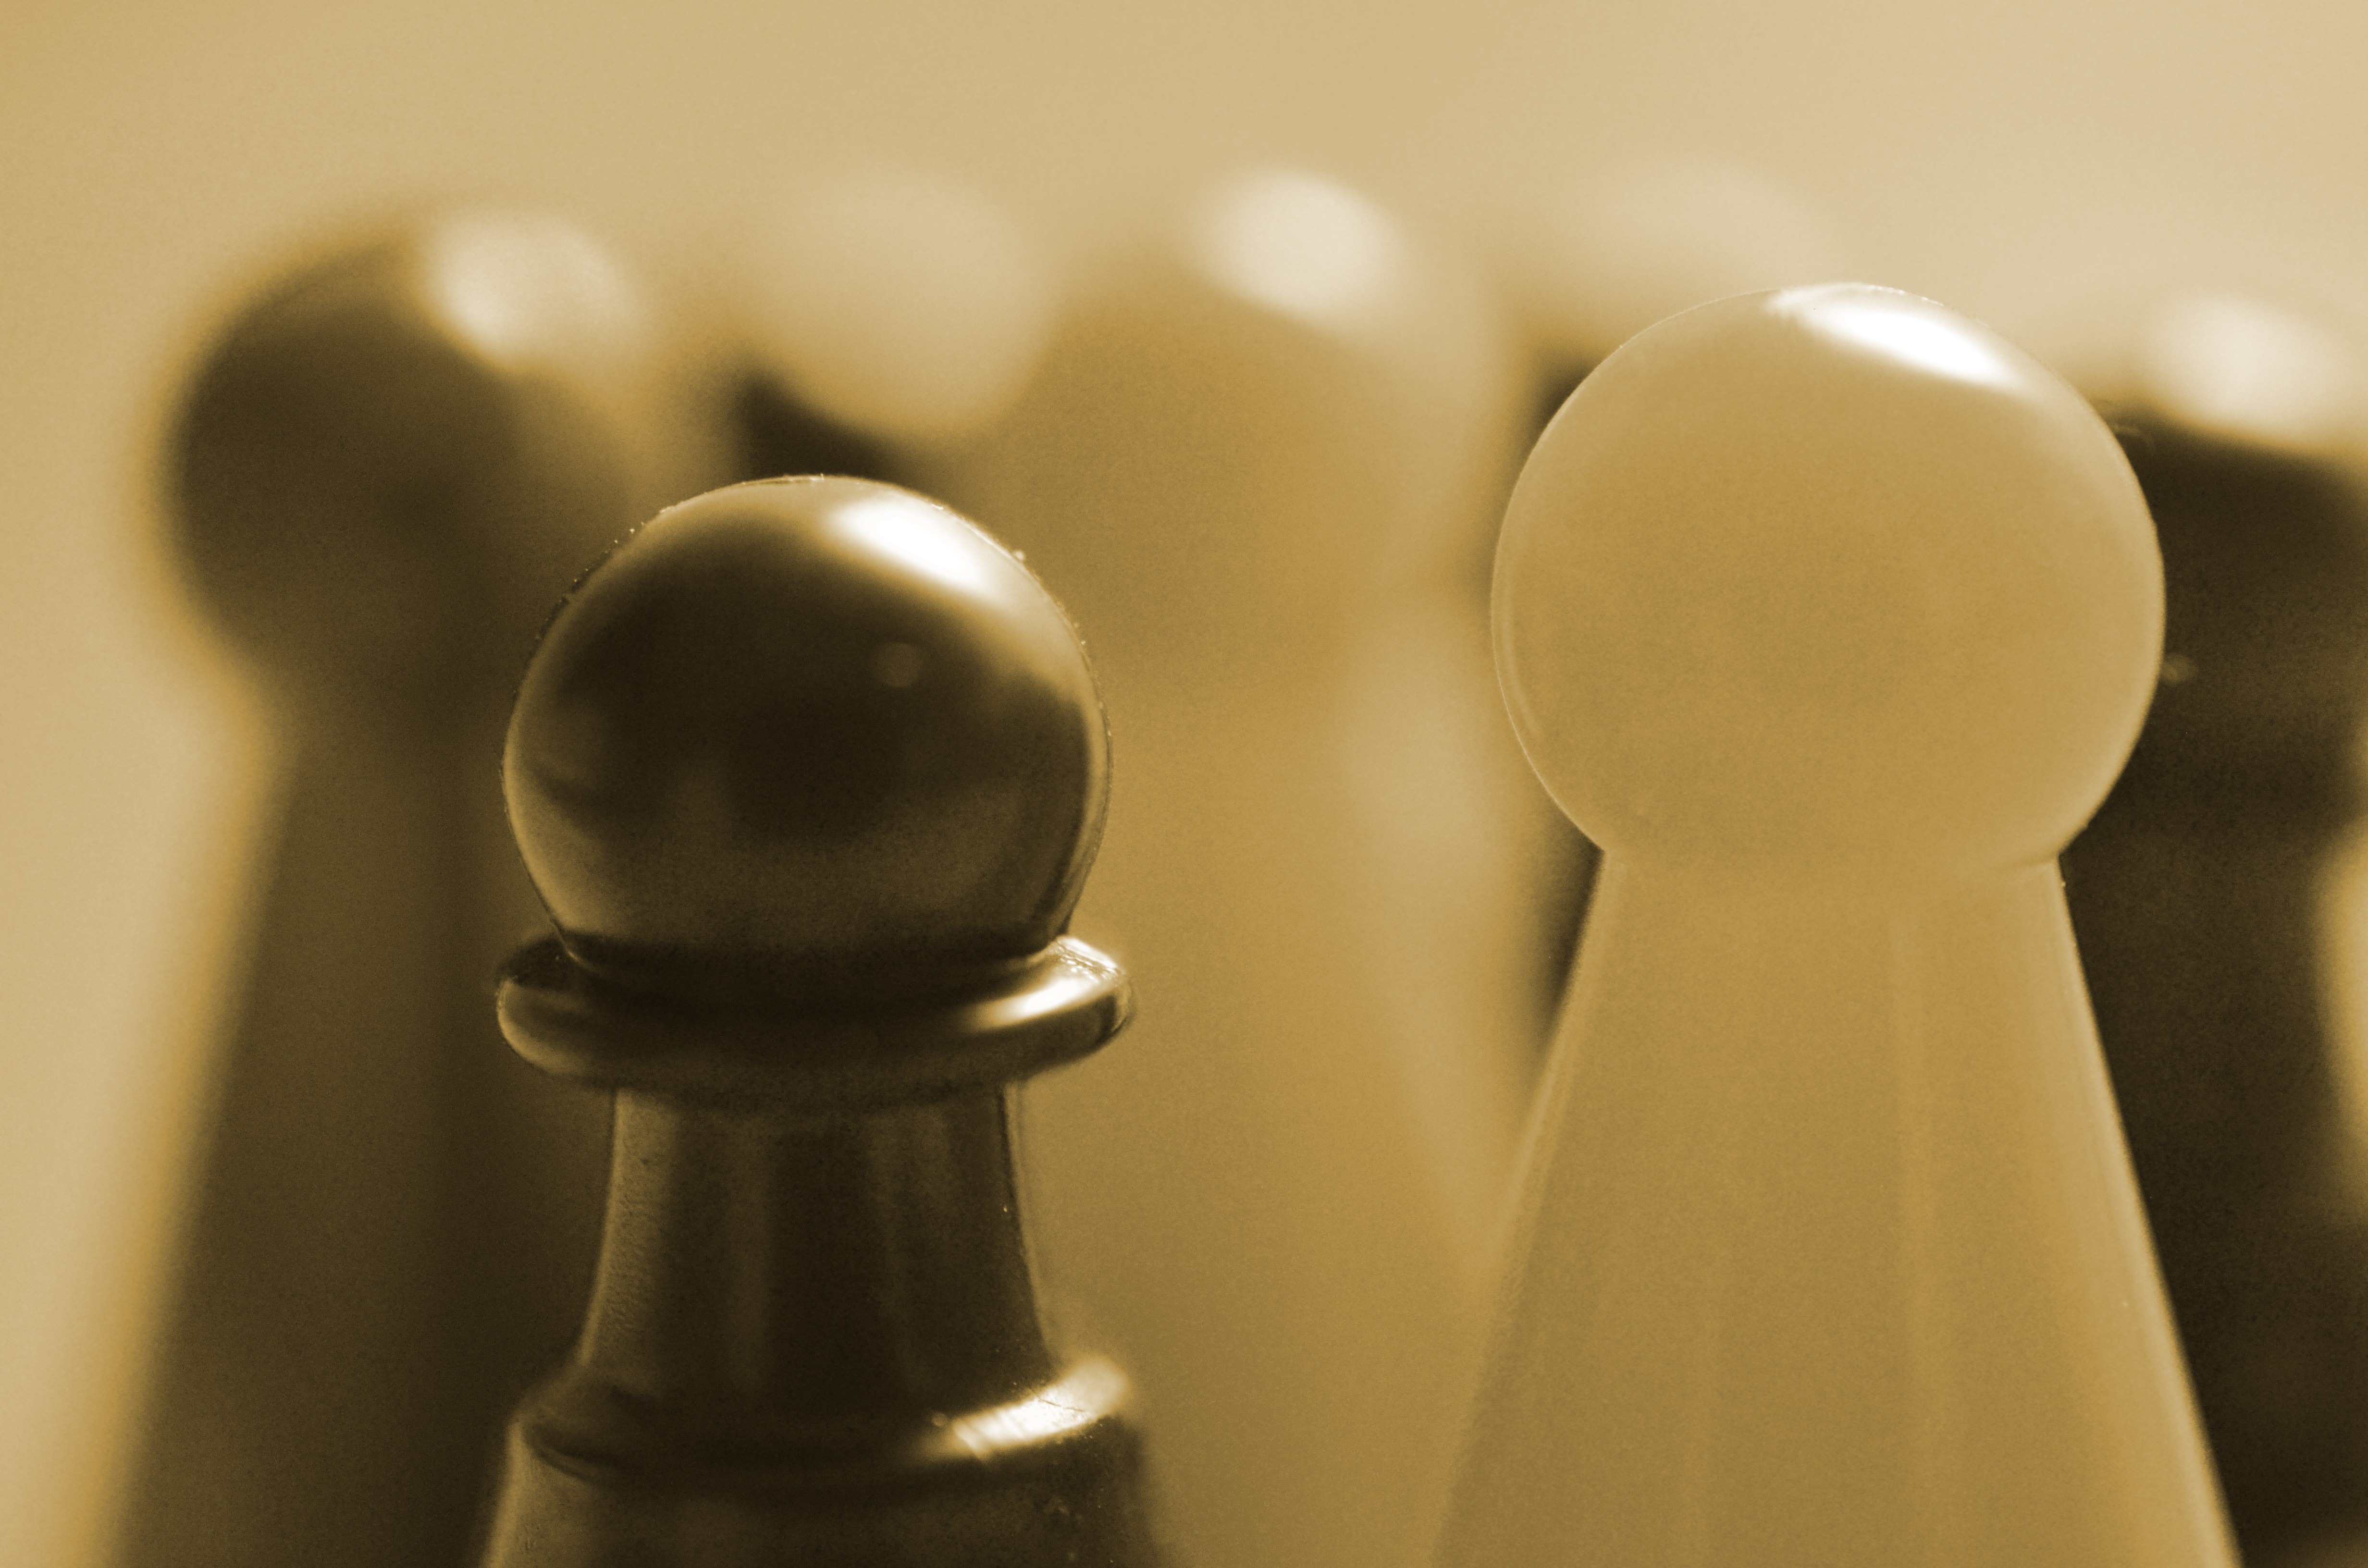
light, white, play, cone, lighting, board game, close up, fun, cube, games, shape, macro photography, gesellschaftsspiel, roll the dice, not ludo, indoor games and sports, game stone